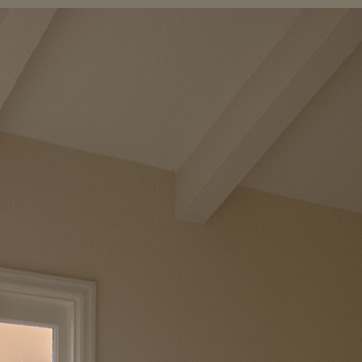
Material: painted